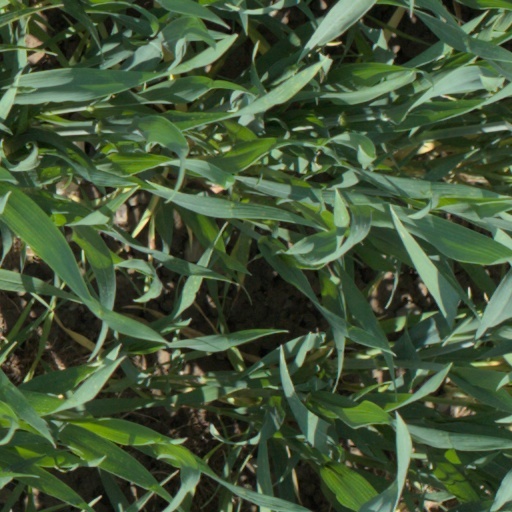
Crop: wheat